Walter T. Bailey

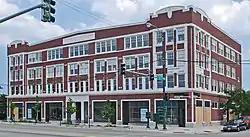
The Overton Hygienic Building on South State Street. Bailey's first Chicago office was on the second floor.

Through his Knights of Pythias connections, Bailey was given what would be the largest commission of his career, the National Knights of Pythias Temple in Chicago, Illinois. Construction began on the building in 1924 and Bailey moved his office to the city. The construction of National Pythian Temple cost $850,000. The site of the temple was on Chicago's south side in an area known as "Bronzeville" or "Black Metropolis". Bailey first rented an office on the second floor of the Overton Hygienic Building on South State Street. Construction on the National Knights of Pythias Temple proceeded slowly and by 1928 the interior of the building remained unfinished. The National Pythian Temple "was planned to be the headquarters of the Knights of Pythias and to house the lodge's combined national offices, numerous meeting halls, and rent-producing stores and offices." Walter T. Bailey designed terra- cotta griffins in the frieze of the Knights of Pythias Temple. Though the Knights of Pythias eventually lost ownership of the building, Bailey did maintain his office in the structure after its completion. The Knights of Pythias Temple was demolished in 1980. A large decorative fragment from the building, an Egyptian pharaoh in glazed terra cotta, probably designed by Baily to celebrate black pride, is conserved in the collection of the Art Institute of Chicago.